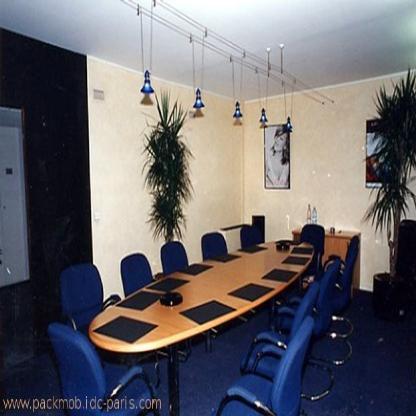
Scene: Indoor